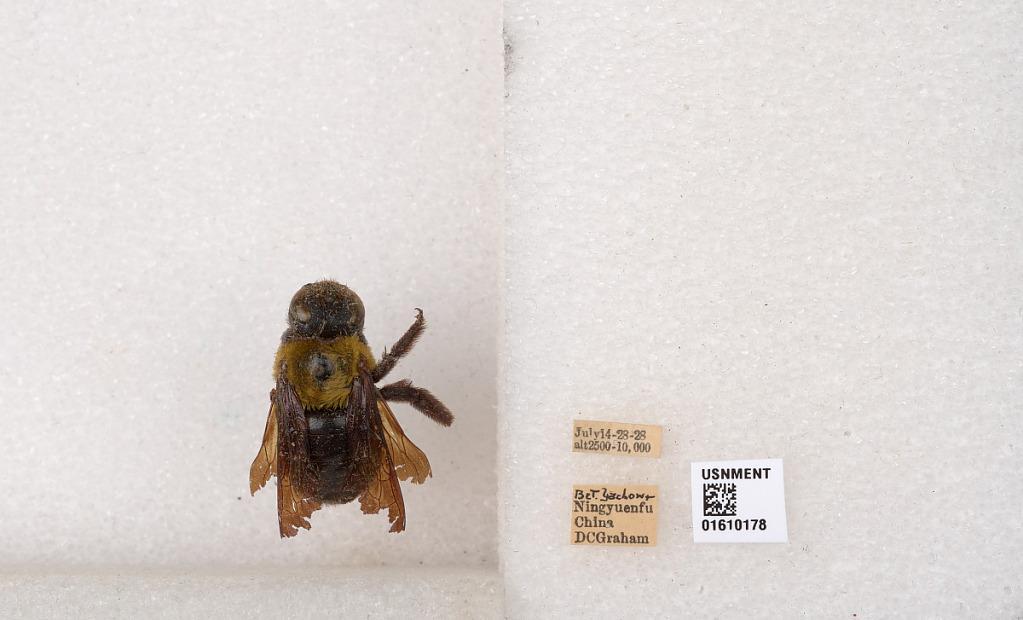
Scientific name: Xylocopa (Alloxylocopa) appendiculata appendiculata Smith
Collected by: D. Graham
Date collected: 1928-7-14
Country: China
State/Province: Sichuan
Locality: Between Yucheng & Xichang